Barbara Bain

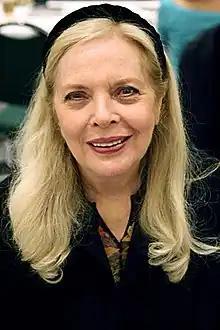
Bain in 2006

Barbara Bain (born Mildred Fogel, September 13, 1931) is an American actress. She is best known for her role as Cinnamon Carter Crawford on the action television series "" (1966–1969), which earned her three Primetime Emmy Awards, as well as a Golden Globe Award nomination. She also starred as Dr. Helena Russell on the British-Italian coproduction science-fiction television series "" (1975–1977). Bain has also appeared in the films "Animals with the Tollkeeper" (1998), "Panic" (2000), "Forget Me Not" (2009) and "On the Rocks" (2020).